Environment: real
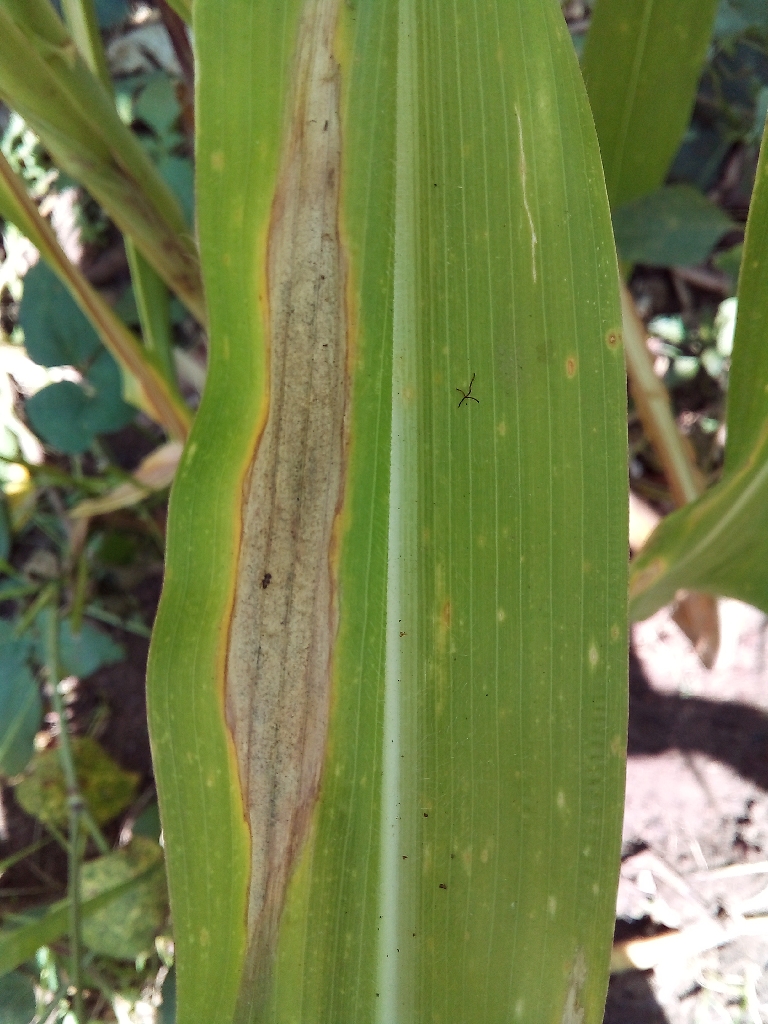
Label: northern_corn_leaf_blight